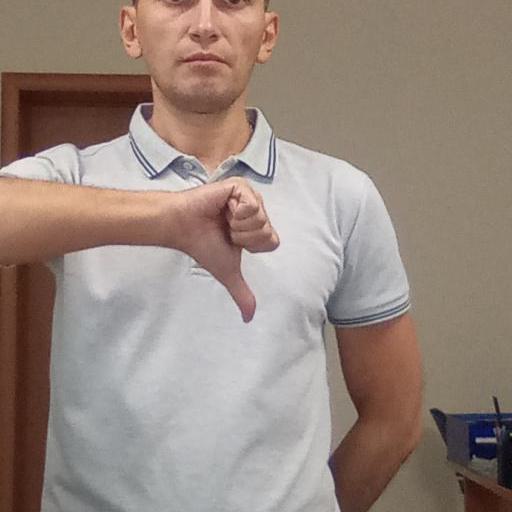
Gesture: dislike